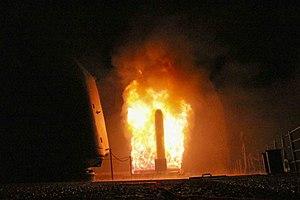
Les bombardements de Barzé et de Him Shinshar sont une attaque aérienne lancée, dans les premières heures du 14 avril 2018, par les États-Unis, la France et le Royaume-Uni, contre des installations du régime syrien, à Damas, capitale de la Syrie, et près de Homs, lors de la guerre civile syrienne. Menées en représailles à l'attaque chimique de Douma, les frappes visent trois sites : le Centre d'étude de recherche scientifique, lieu de développement des armes chimiques syriennes, situé à Barzé, un quartier au nord de Damas, et deux entrepôts d'armes chimiques à Him Shinshar, près de Homs.
L’USS Monterey (CG-61) est un croiseur, le quinzième de la classe Ticonderoga appartenant à l’United States Navy. Son nom fait référence à la bataille de Monterrey pendant la guerre américano-mexicaine.